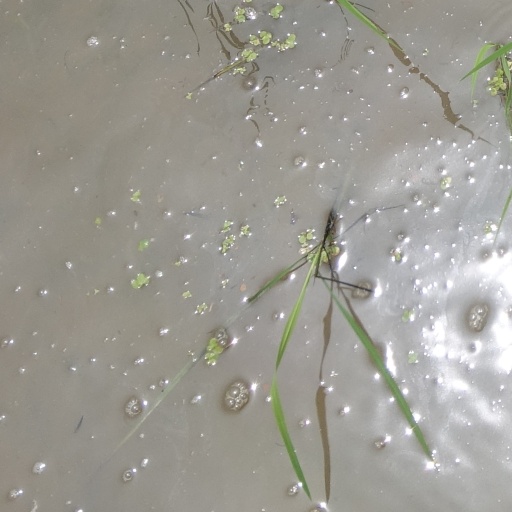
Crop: rice